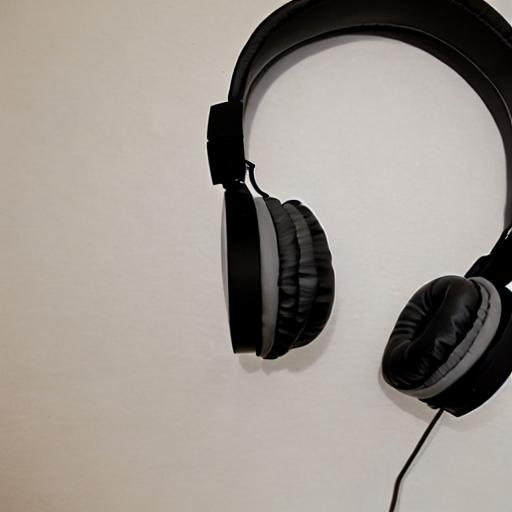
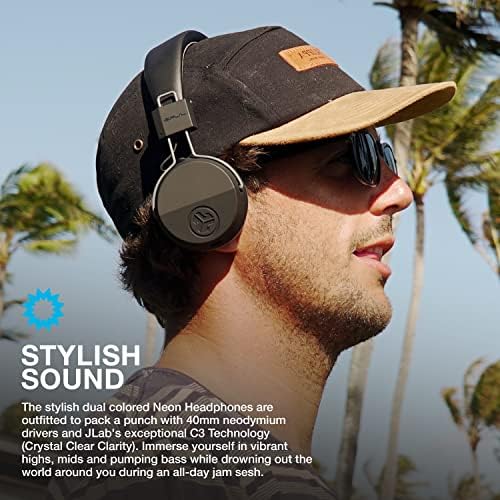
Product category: headphones
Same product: no